Boixos Nois

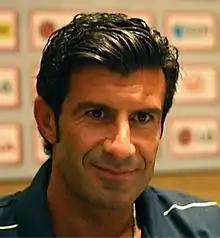
Luís Figo's transfer to Real Madrid turned him from the group's most beloved person to the most hated.

Founded in 1981, the Boixos is a "penya" (Catalan), a Catalan mix between a financial support group and a fan club; where financial, political and social support are mixed. The Boixos Nois "penya" started as a small group of no more than 50 young fans, who strongly identified with pro-independence Catalan nationalism and left-wing socialism. They repeatedly demanded the resignation of president Josep Núñez, who they saw as authoritarian, and openly defied his presidency through chants and banners on matches.